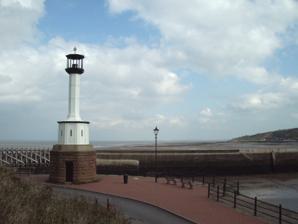
Building: Maryport Lighthouse
Country: United Kingdom
Year built: 1796
Lighthouse Maryport Lighthouses Location Maryport , United Kingdom Coordinates 54°43′04″N 3°30′38″W / 54.71777°N 3.51069°W / 54.71777; -3.51069 Maryport Old Lighthouse Constructed 1846 Foundation 1-storey stone octagonal prism basement Construction cast iron (tower) Height 11 m (36 ft) Shape two-stage octagonal tower with lantern Markings unpainted (foundation), white (tower), black (lantern) Heritage Grade II listed building Deactivated 1996 Maryport New Lighthouse The new light at the end of the pier extension Constructed 1996 Construction aluminium (tower) Height 4.7 m (15 ft), 6 m (20 ft) Shape square Markings white (tower), black (foundation) Power source mains electricity Operator Trinity House (–2010), Maryport Harbour Authority (2010–) First lit 1996 Focal height 10 m (33 ft) Intensity 120 candela Range 6 nmi (11 km; 6.9 mi) Characteristic Fl W 1.5s Maryport Lighthouse is a small lighthouse located in Maryport , Cumbria , England, formerly run by England's general lighthouse authority , Trinity House . It is a Grade II listed building. 18th century Maryport is said to have possessed a small lighthouse in 1796; five years later Robert Stevenson described it in a report as an oil lamp with two reflectors. 19th century In 1833 an Act of Parliament granted permission for a dock to be built at Maryport together with a new pier and lighthouse. Construction was overseen by a new board of trustees and the pier, complete with its lighthouse, was in place by 1846. Both remain in situ and the light is said to be  the UK's oldest cast iron lighthouse (though it no longer serves as a navigation light). It is 36 feet (11 m) high and consists of an octagonal metal plinth, column and lantern on top of a rusticated stone base. It was originally gas-lit. Subsequently, the harbour continued to expand. In 1852, following a storm, the south pier (on which the lighthouse stands) was extended, and a new light was provided at the end of the pier extension (described as a lantern on a post, lit by three gas jets) with a range of 6 nautical miles (11 km; 6.9 mi). The lighthouse thereafter served as a tidal light, being lit at night only for as long as there was 8 ft (2.4 m) of water within the harbour; (during the day it exhibited a red spherical day mark to signify the same). In 1858 the Harbour Trustees commissioned James Chance to manufacture a small (fourth-order) fixed optic for the lighthouse, which gave the tidal light a range of 12 nautical miles (22 km; 14 mi). The previous year, following completion of the Elizabeth Dock, additional (minor) lights had been installed on the north tongue and south jetty, within the harbour, coloured green and red respectively. 20th century By 1946 the light was powered by acetylene . The painter L. S. Lowry used Maryport and the lighthouse in several of his paintings. Trinity House took charge of it in 1961. In 1996 Trinity House provided a new aluminium tower ( 54°43′04″N 3°30′39″W / 54.7178°N 3.5107°W / 54.7178; -3.5107 ( New Maryport Lighthouse, Cumbria ) ) for the end of the pier extension, lit by mains electricity. At 4.7 metres tall and with a light intensity of only 120 candelas , the new tower was one of Trinity House's smaller beacons; it displays a flashing white light visible 6 nmi (6.9 mi) out to sea. 21st century In 2010 Trinity House transferred responsibility for the new light to the Maryport Harbour Authority. The old lighthouse was restored and repainted in 2017 as part of a government-funded initiative for the refurbishment of seaside towns. Maryport Lighthouse was recognised during the 370th Council Meeting of the Round Table of Britain and Ireland. See also Cumbria portal Engineering portal List of lighthouses in England References